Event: Nepal Earthquake
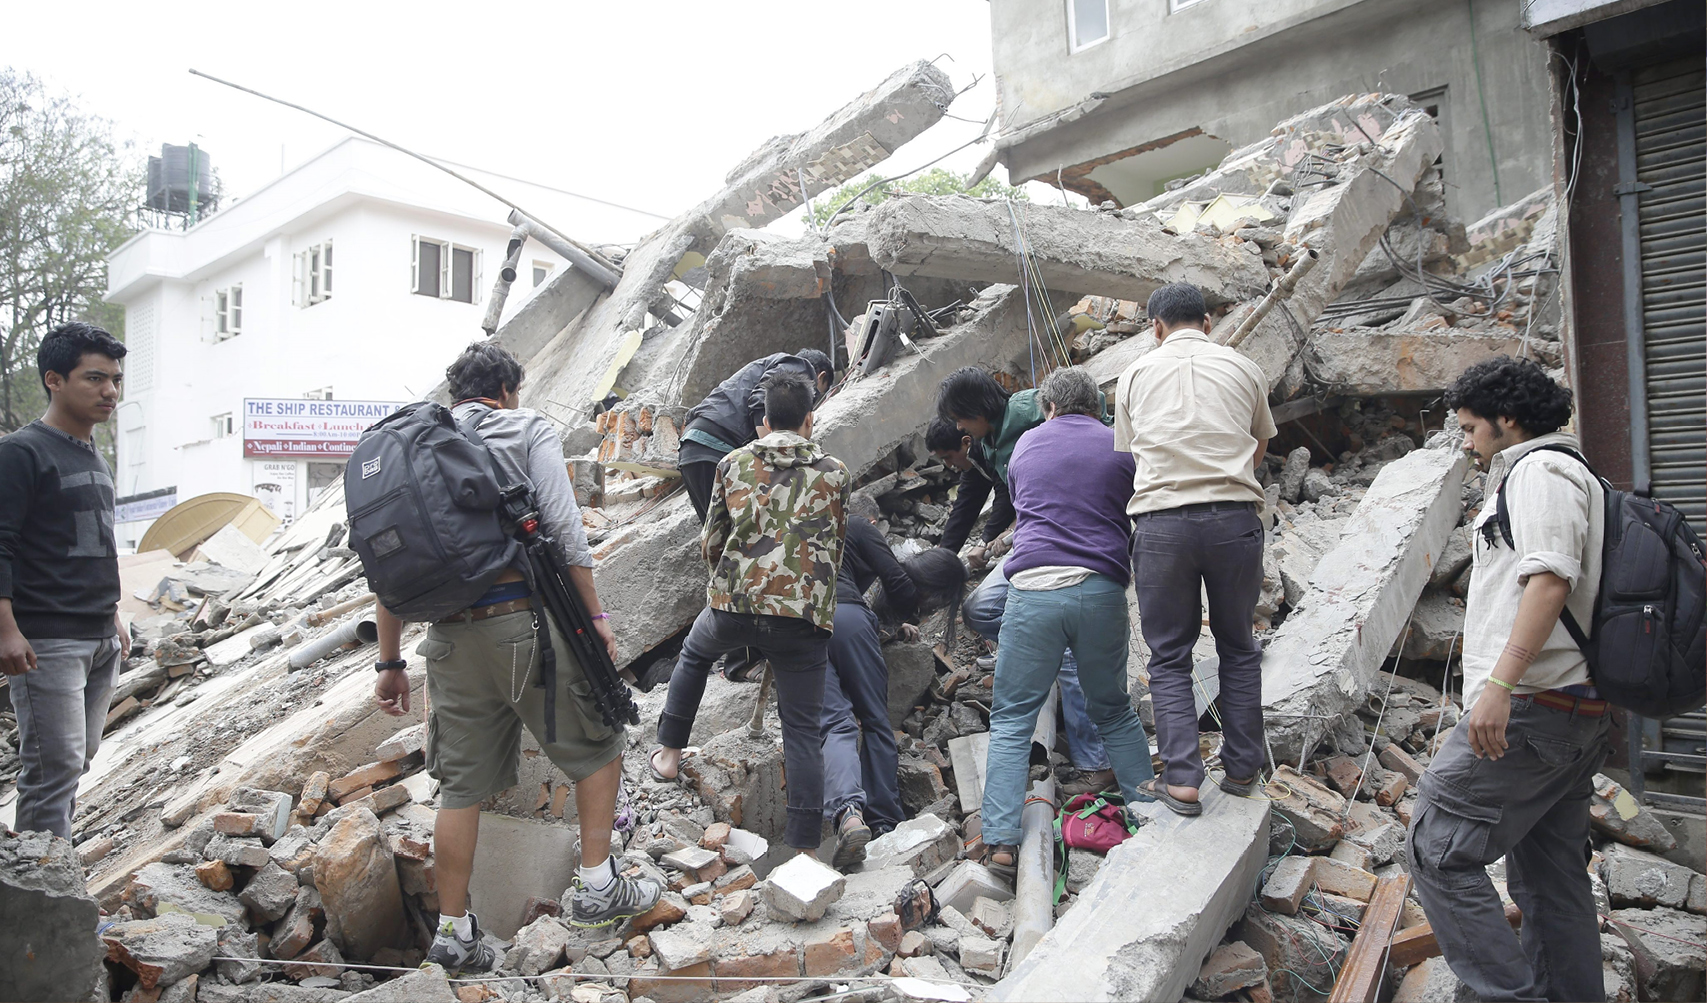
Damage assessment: damage